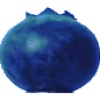
Label: huckleberry